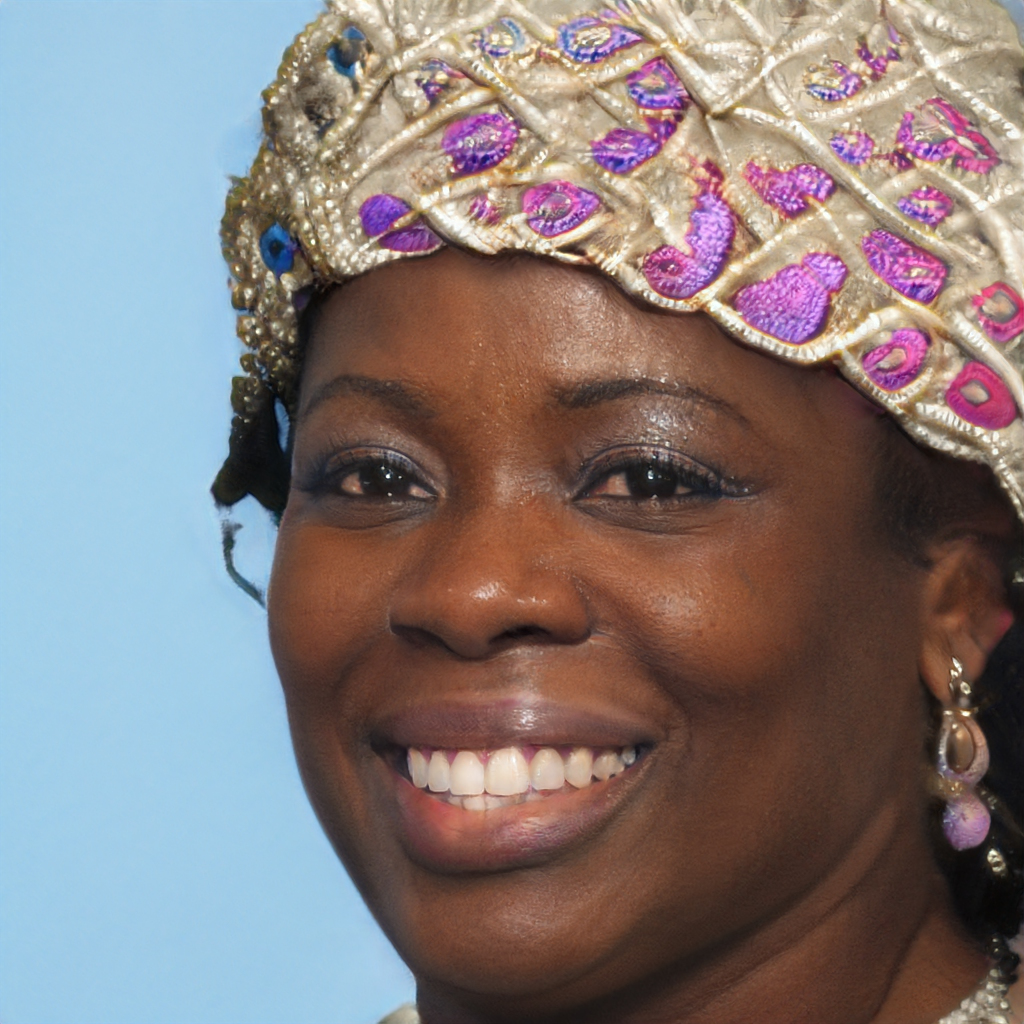
Label: Colored